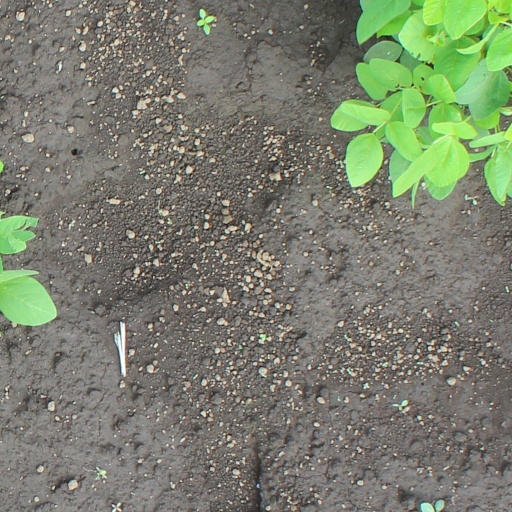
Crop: soybean